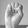
ASL letter: E